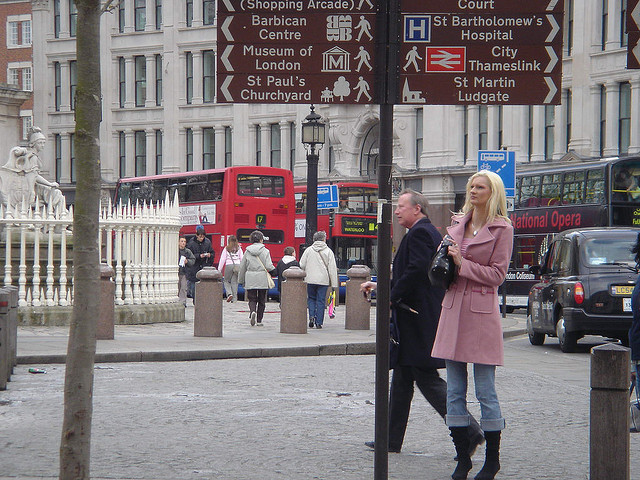
Pedestrian and bus traffic in London during the day